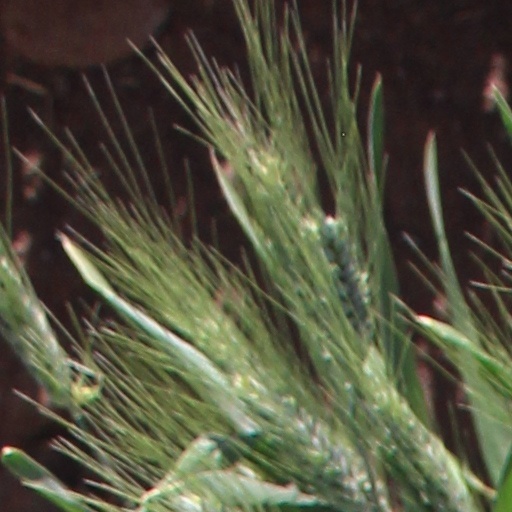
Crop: wheat